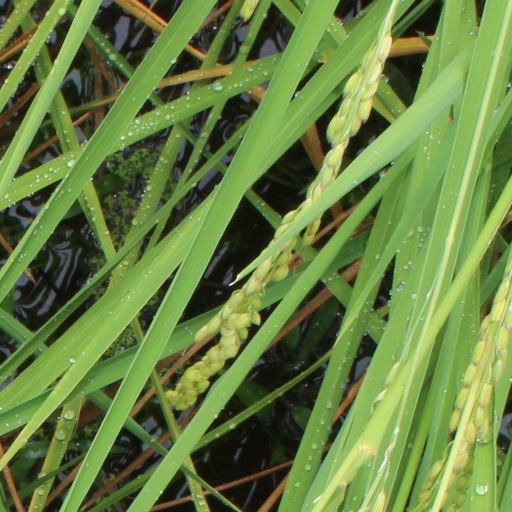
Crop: rice